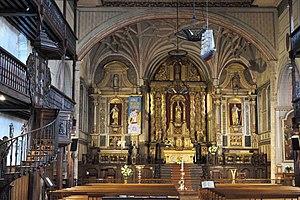
Ciboure est une commune française située dans le département des Pyrénées-Atlantiques, en région Nouvelle-Aquitaine.